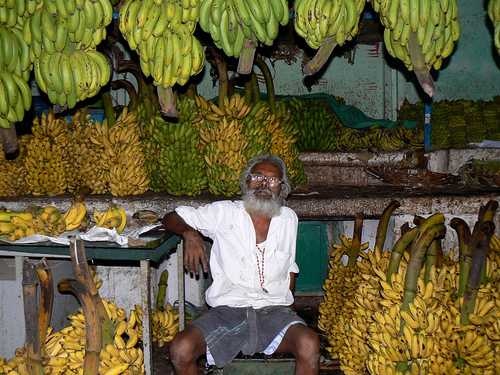
Label: Banana